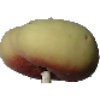
Label: Peach Flat 1